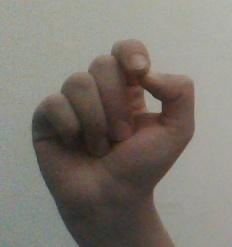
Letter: fa